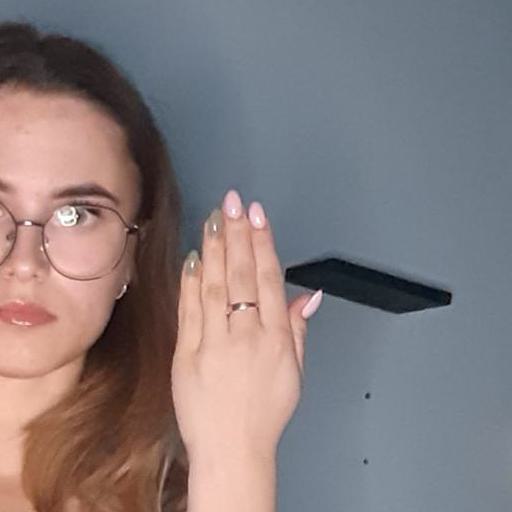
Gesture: stop_inverted